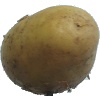
Label: Potato White 1